Komering language

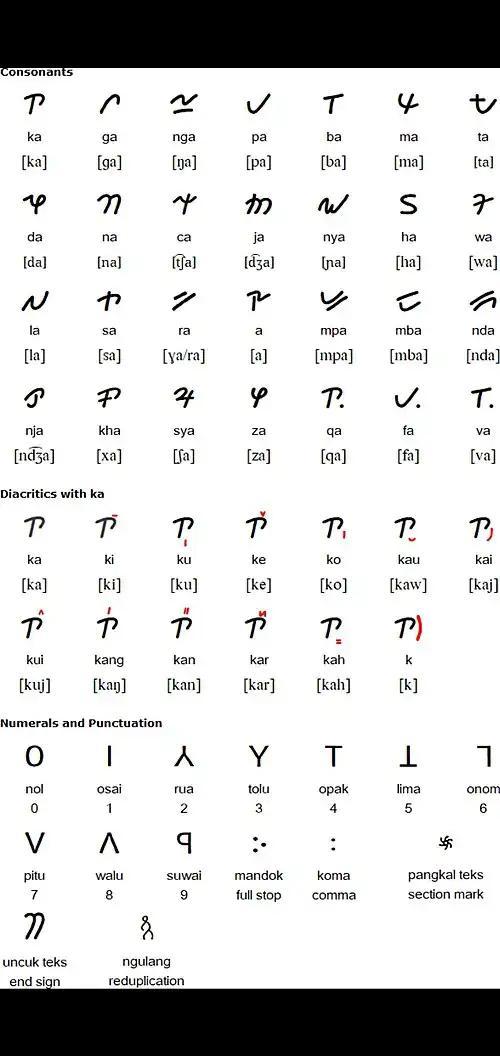
Komering Script

Currently, Komering uses Latin as the general writing system, but there are also a small number of people who still use Jawi Arabic letters. The Komering script was used in ancient times, now there are efforts to preserve this script again.